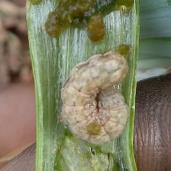
Crop: Onion
Condition: caterpillar-p